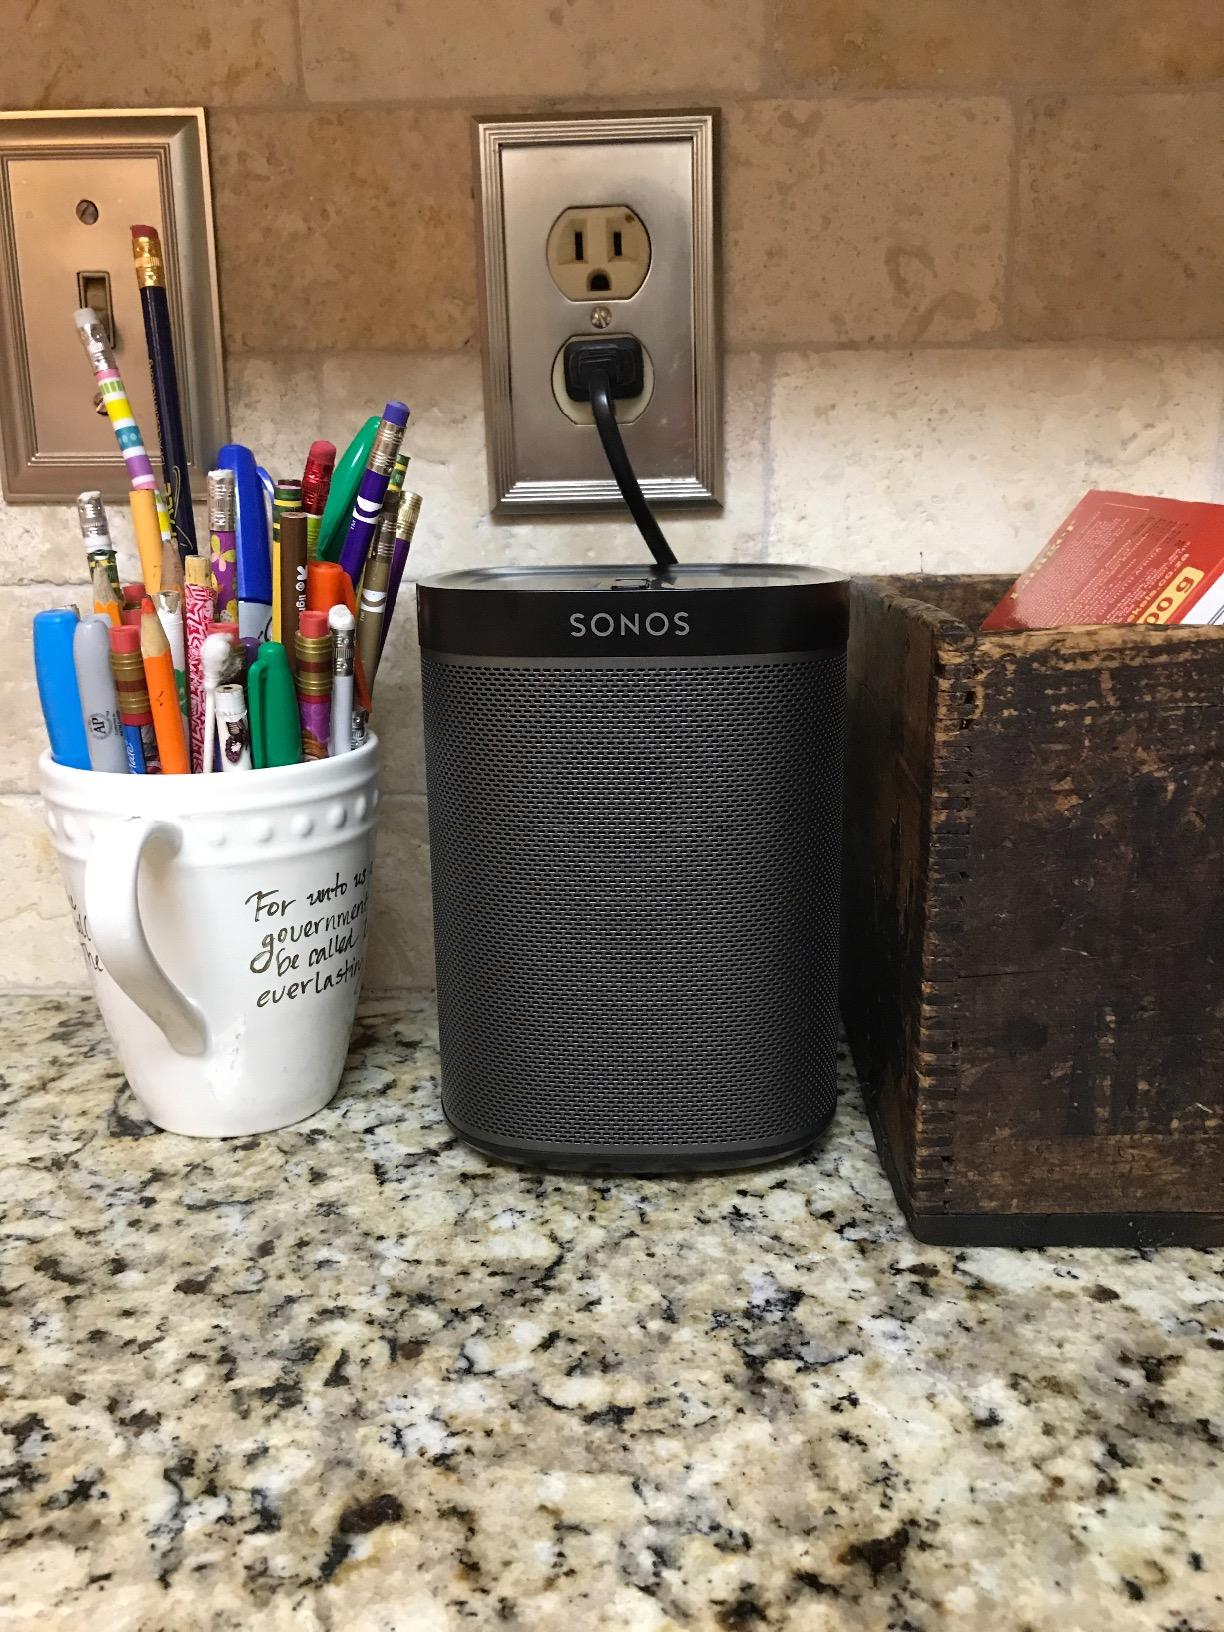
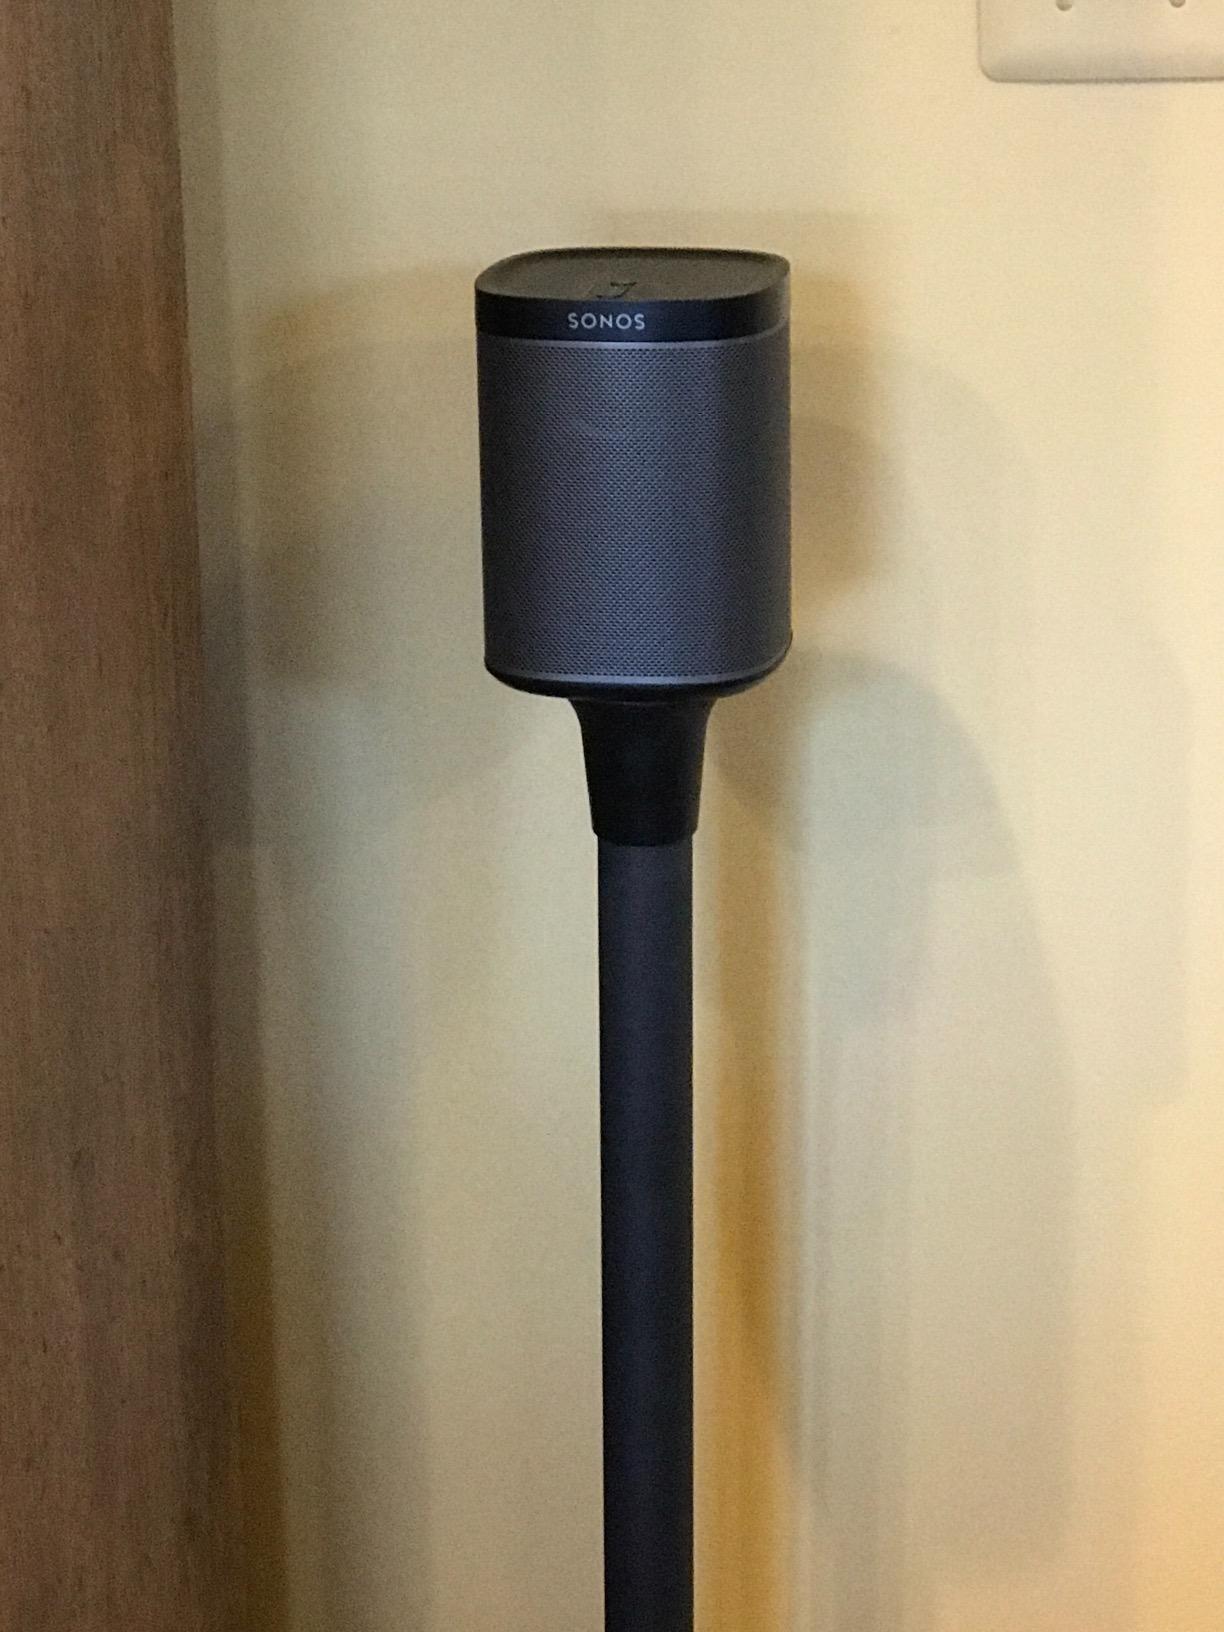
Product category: speaker
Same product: yes